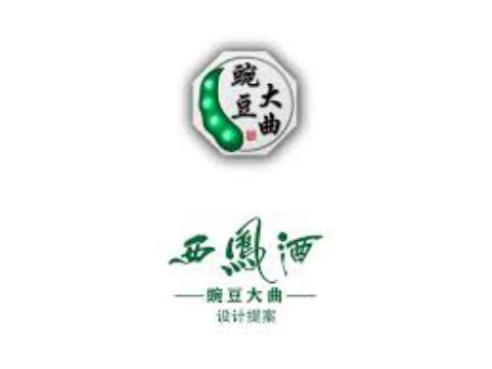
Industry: Food